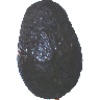
Label: Avocado ripe 1